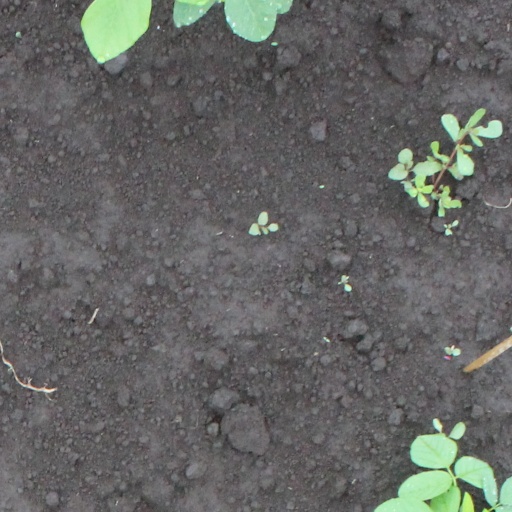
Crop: soybean